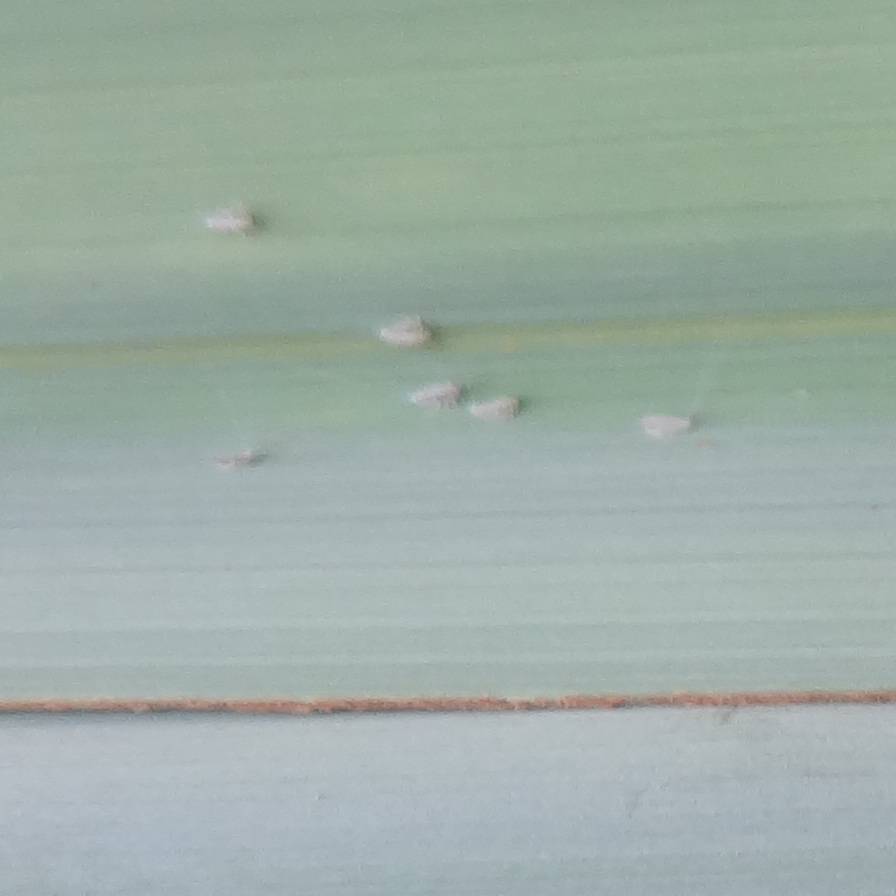
Label: Bug